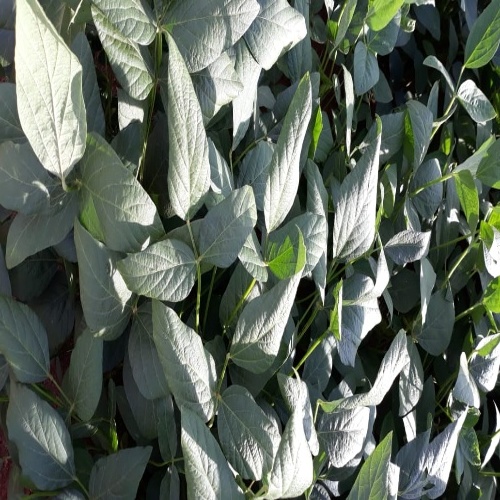
Label: Healthy